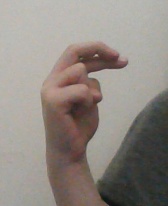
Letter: zay